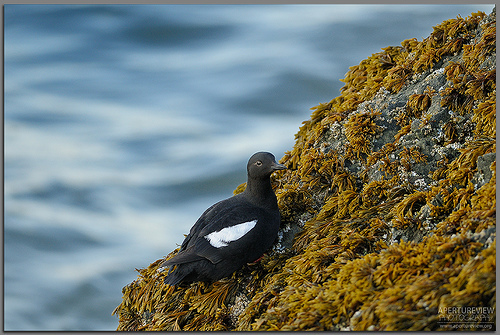
medium sized bird that is black all over but has a small area of white wings.
the bird has a curved head and a long neck along with a white wing.
the bird has a small bill that is black and black and white wingbars.
this bird is white and black in color with a black beak, and black eye rings.
all of the bird, including the beak is black, except for a white patch on the wing.
this bird has a small head and black and white feathers.
this bird is black and white in color, with a black beak.
a medium sized bird with a black covering a white wingbar.
this bird is black and white in color, with a black beak.
this bird has wings that are black and has a white patch on them
Species: Pigeon Guillemot